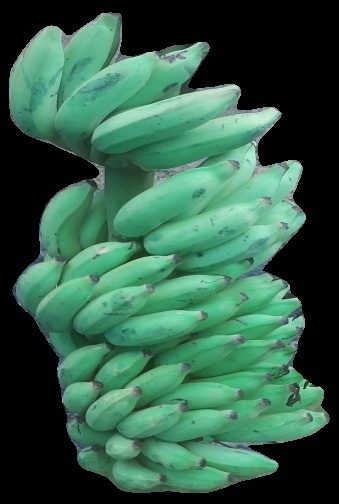
Variety: elakki-bale
Grade: grade2